Lone Wolf and Cub: Baby Cart at the River Styx

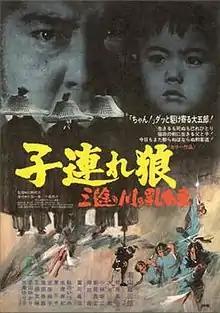
Japanese film poster

is the second in a series of six Japanese martial arts films based on the long-running "Lone Wolf and Cub" manga series about Ogami Ittō, a wandering assassin for hire who is accompanied by his young son, Daigoro.